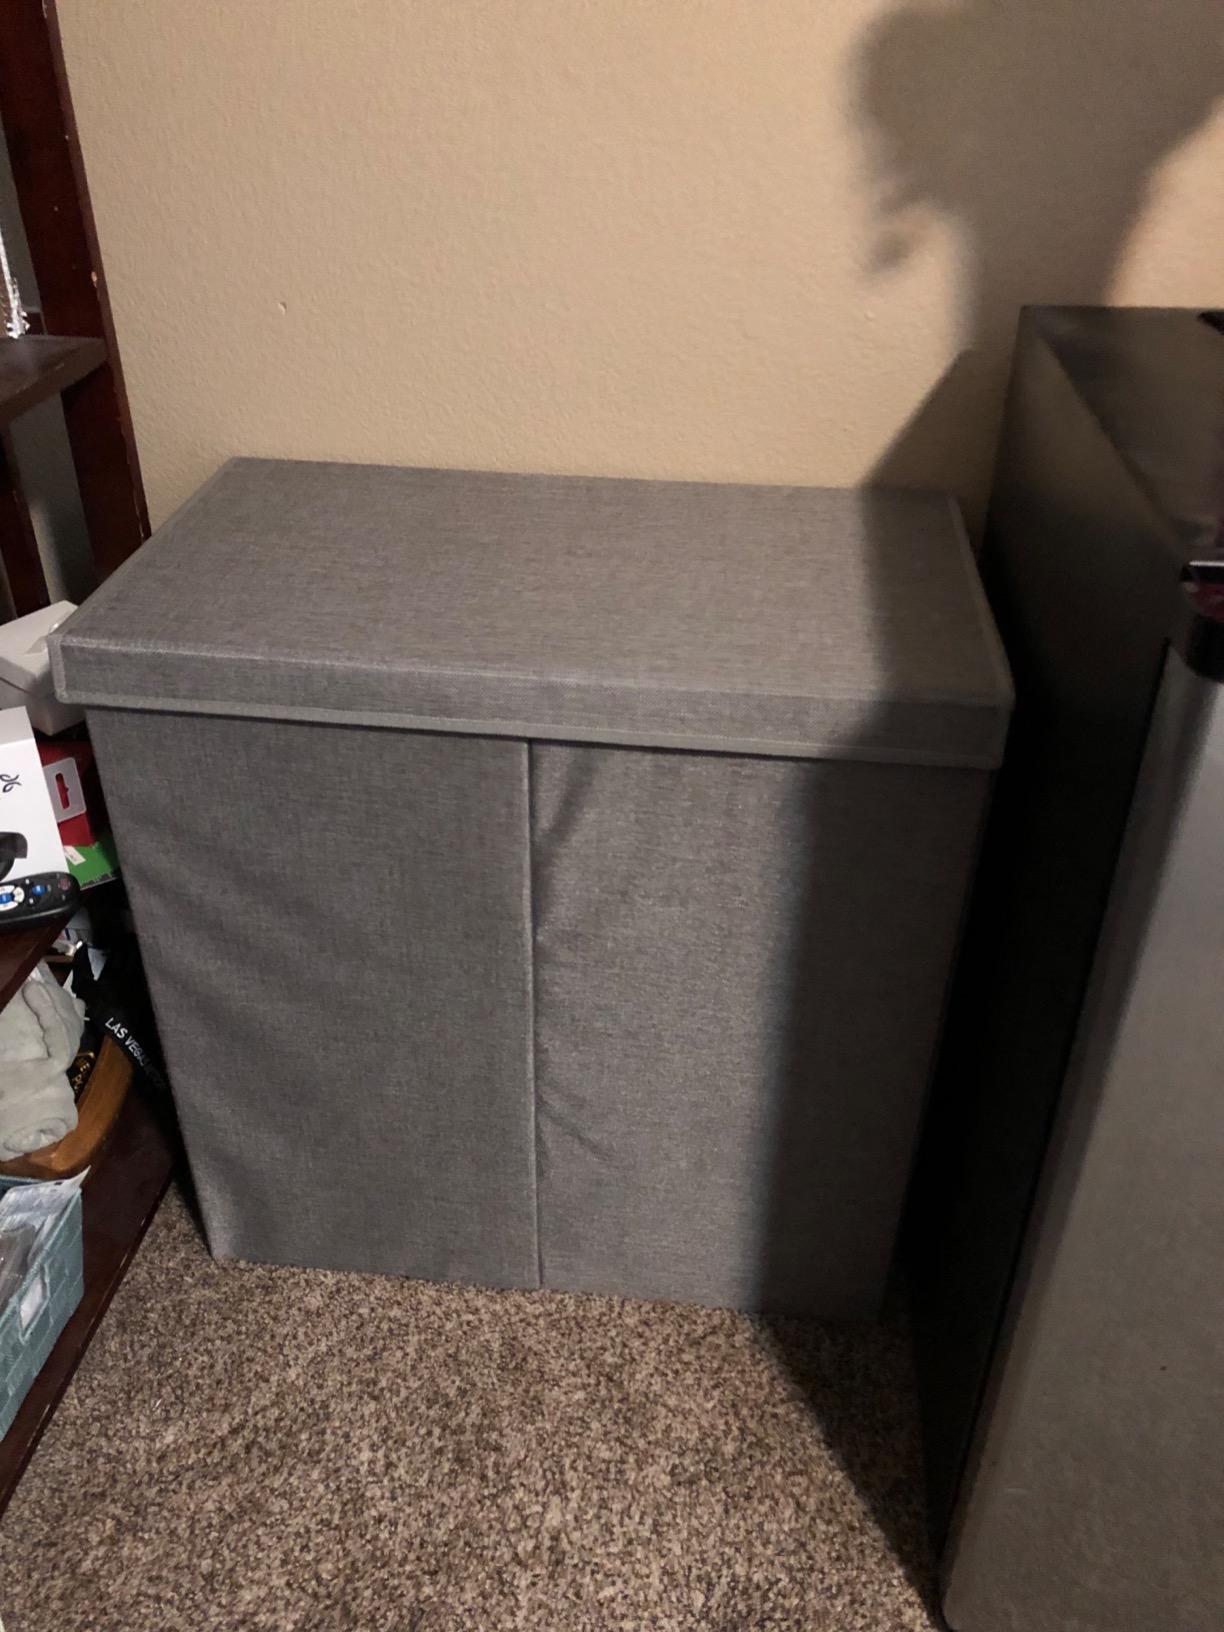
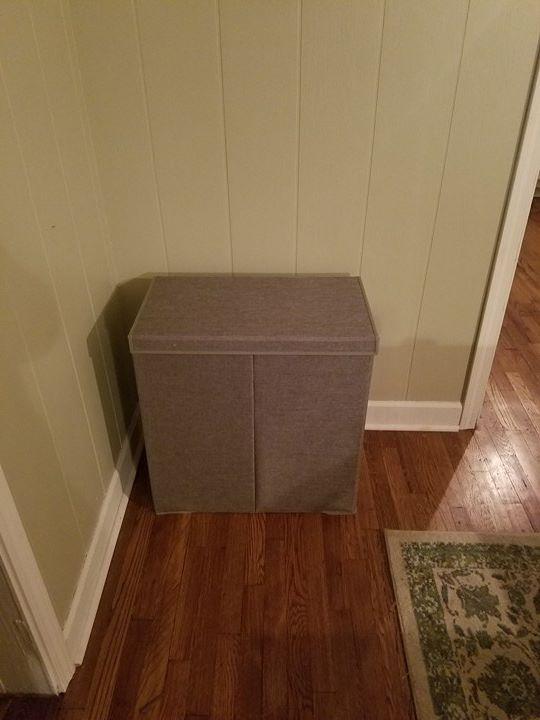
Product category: items_hamper
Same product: yes